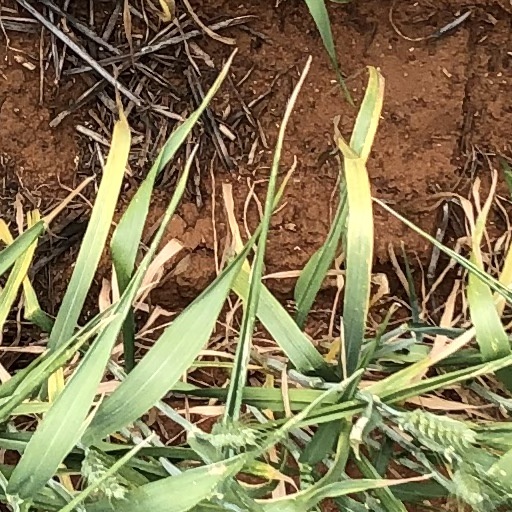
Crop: wheat